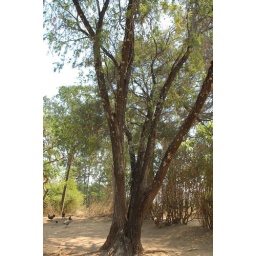
This bottle brush tree in front of our house was the site of many family photographs when it was in bloom.